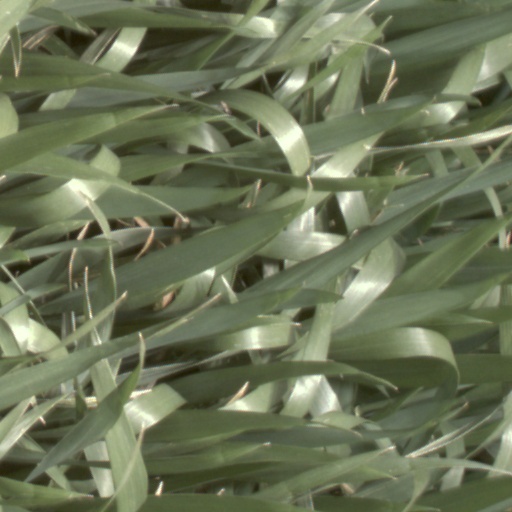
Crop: wheat